Utah women's political organizations

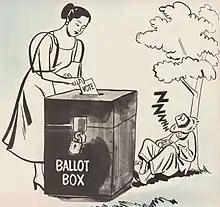

The League of Women Voters of Salt Lake City is a local branch of The League of Women Voters, a bipartisan political organization. This group's current aims are as follows: ensure voter access, mobilize voters, ensure voter education, promote transparency and accountability in government.